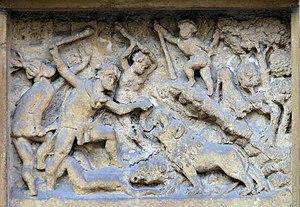
Metz - Maison des Têtes - Tympan de la porte d'entrée - Sauvages luttant avec un lion
La maison des Têtes de Metz est une maison de style Renaissance située dans la rue En Fournirue, dans le centre-ville de Metz. Elle est connue pour ses sculptures de façade.